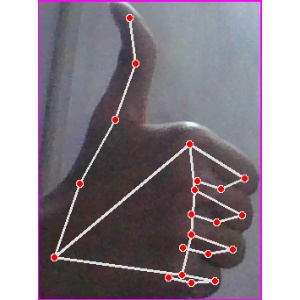
अक्षर: थ